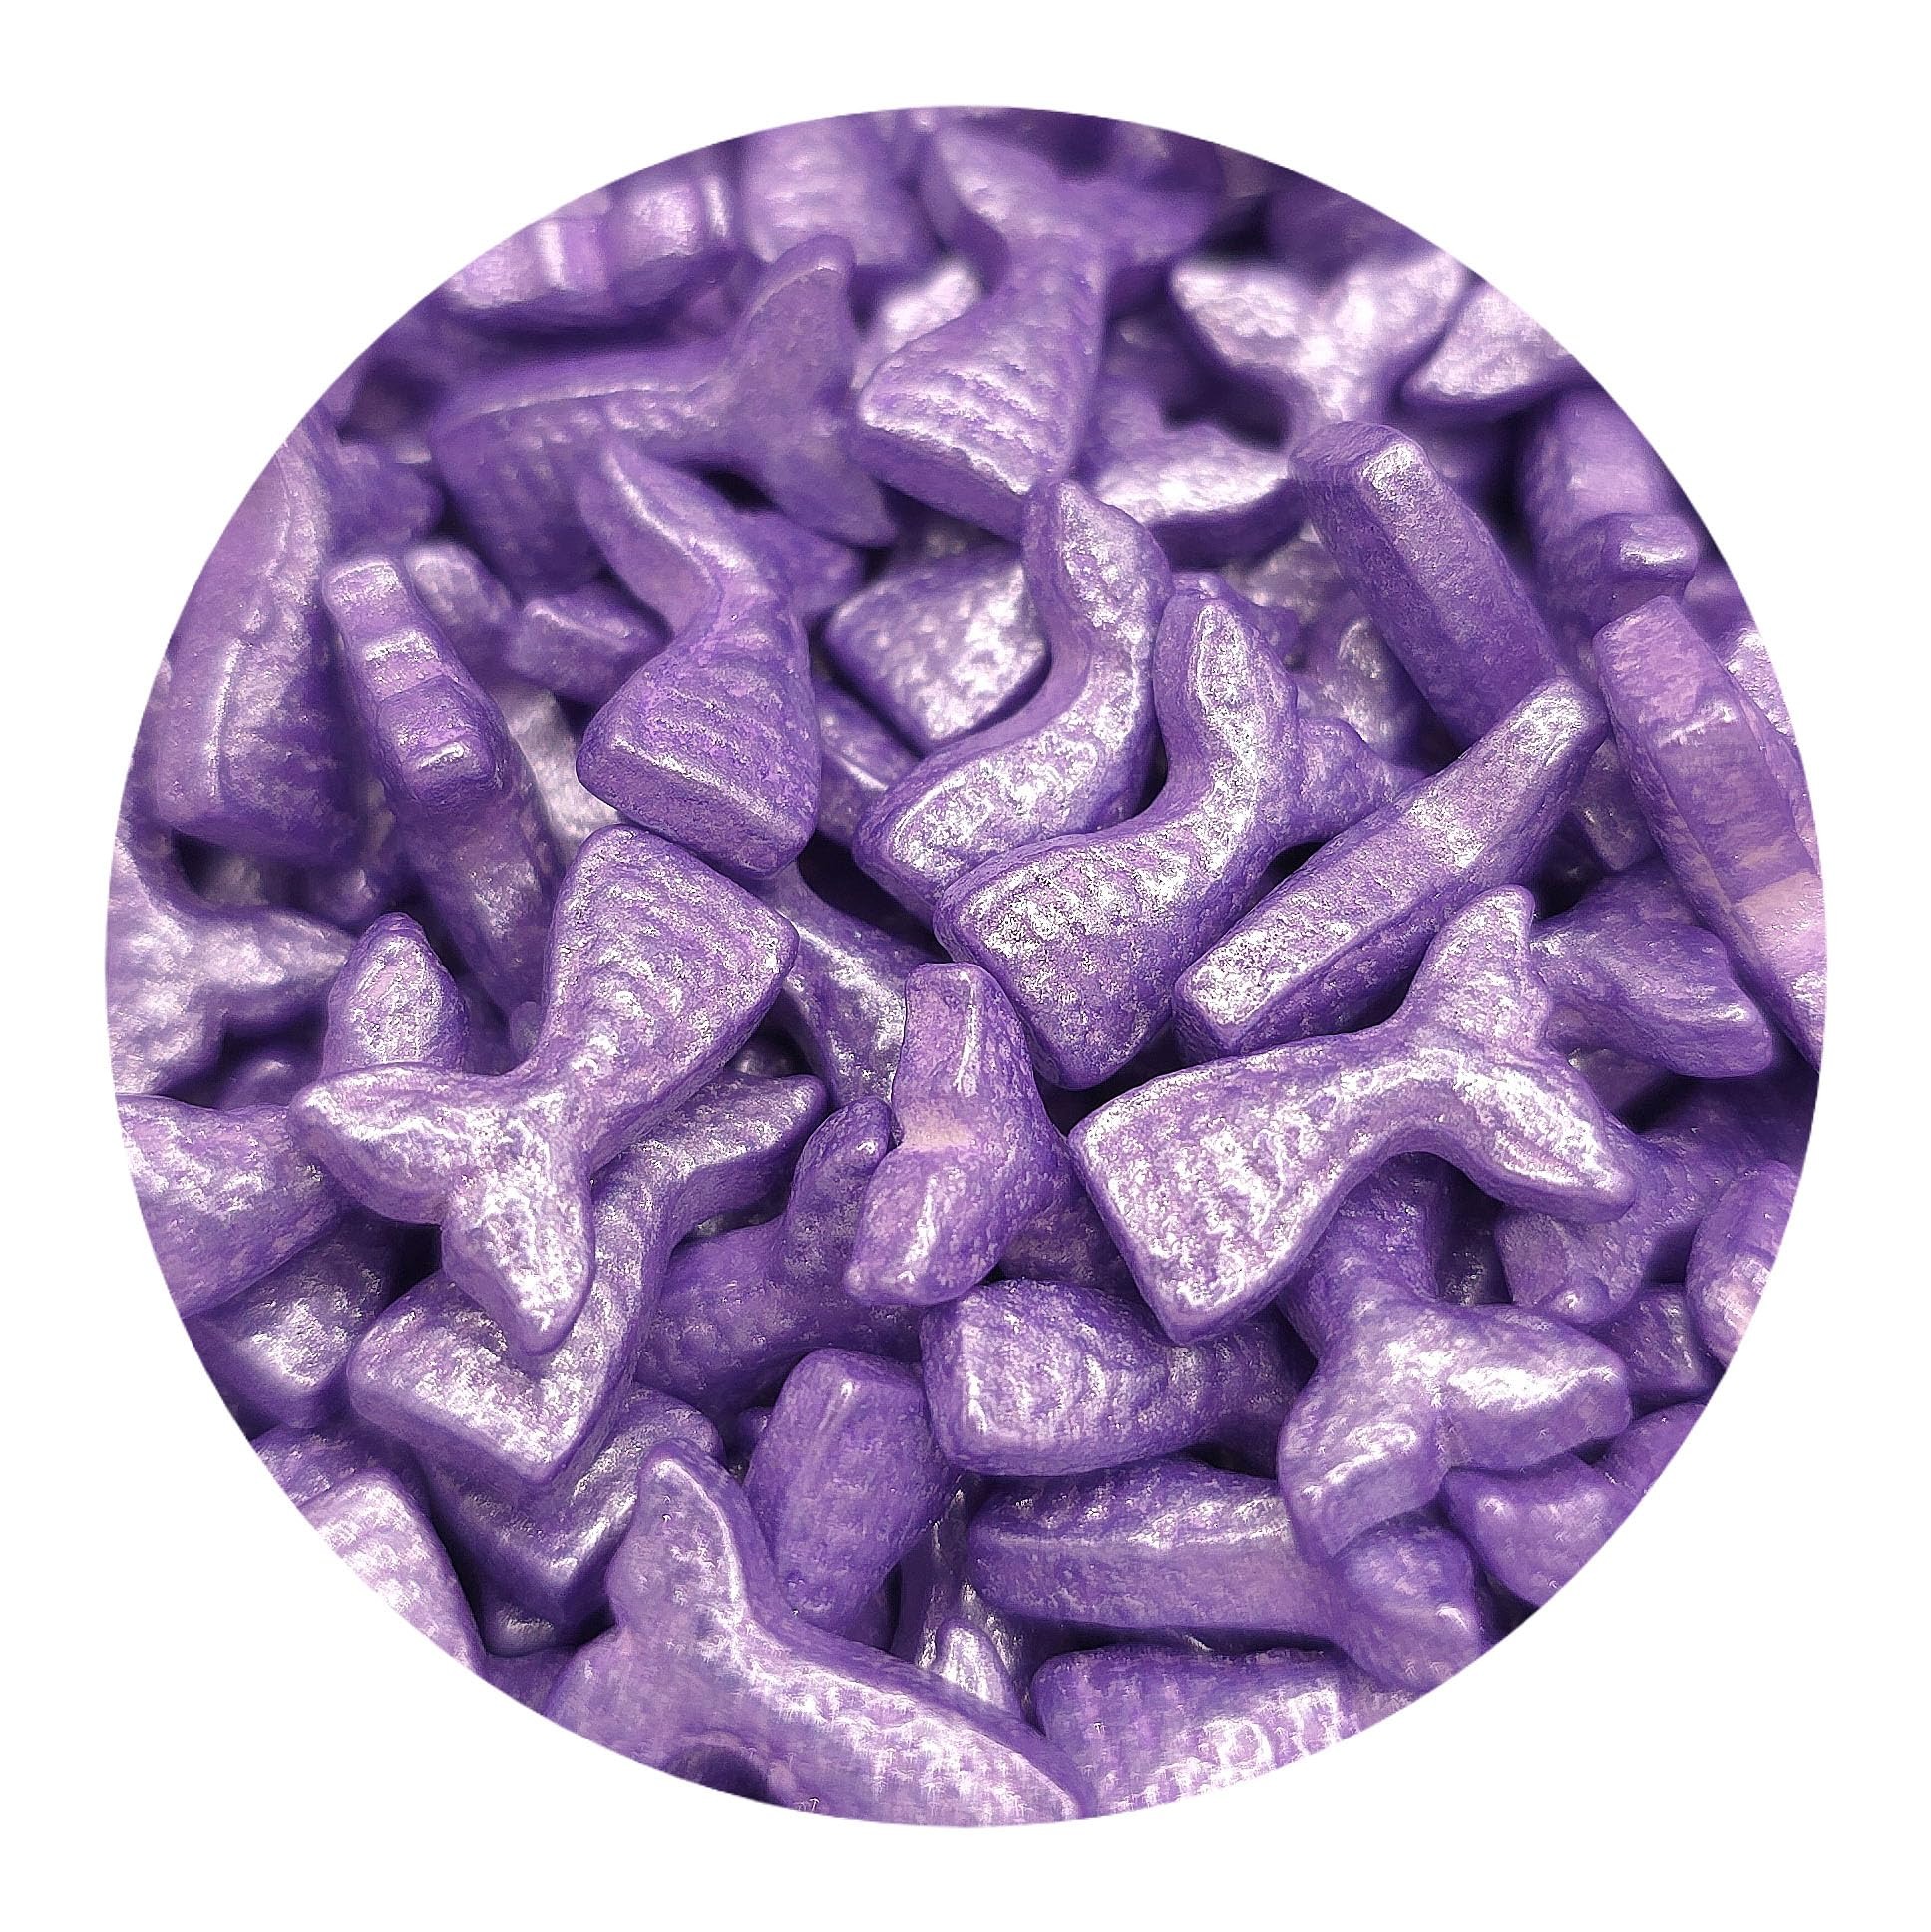
Item Name: NCS Purple Mermaid Tail Edible Candy Cake Toppers, 8 ounces
Bullet Point 1: All of our edible cake toppers are packaged in a resealable heat sealed stand up pouch. Easy to store and reuse.
Bullet Point 2: Use our edible cake toppers to decorate your cookies, cakes, cupcakes, pretzels, cake pops, table confetti, and other baked goods!
Bullet Point 3: Dairy Free, Egg Free, Nut Free, Gluten Free.
Bullet Point 4: Made on equipment that also processes soy and coconut oil.
Bullet Point 5: 8 ounce bag = approximately 1 to 1-1/4 cup of edible cake toppers.
Value: 1.0
Unit: Count

Price: 14.99